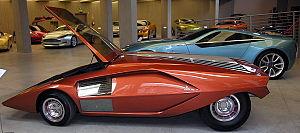
La Scuderia Lancia, qui deviendra plus tard la Squadra Corse HF Lancia est l'atelier de course de l'entreprise automobile Lancia e Cia, créé en 1952 par Gianni Lancia, fils du fondateur de la marque. La Scuderia Lancia débute officiellement en compétition en sports mécaniques où elle s'illustre notamment à la Carrera Panamericana, à la Targa Florio ou aux Mille Miglia. L'écurie s'est aussi engagée en Formule 1 en 1954-1955, sans briller particulièrement. La Squadra Corse a su rebondir en Championnat du Monde d'Endurance avec la conquête de trois titres mondiaux entre 1979 et 1981 et en rallyes en remportant onze titres des constructeurs et quatre titres pilotes entre 1974 et 1992. Depuis fin 1991, Lancia a cessé tout engagement officiel en compétition automobile.
La Lancia Stratos, ou Lancia Stratos HF de son nom complet, est une voiture de rallye construite par la marque italienne Lancia. Construite de 1973 à 1978, elle a largement dominé les épreuves de rallye de la deuxième moitié des années 1970.
Le musée Bertone est un musée du design automobile Bertone de 2012 situé à Caprie, près de Turin, en Italie. La collection Bertone composée de 78 modèles dessinés par Nuccio Bertone fait partie du « patrimoine artistique national italien ».